Gary Cooper

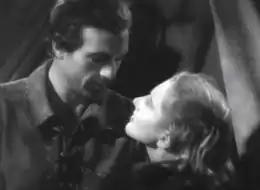
Cooper and Jean Arthur in "The Plainsman", 1936

Cooper appeared in two other Paramount films in 1936. In Lewis Milestone's adventure film "The General Died at Dawn" with Madeleine Carroll, he plays an American soldier of fortune in China who helps the peasants defend themselves against the oppression of a cruel warlord. Written by playwright Clifford Odets, the film was a critical and commercial success.